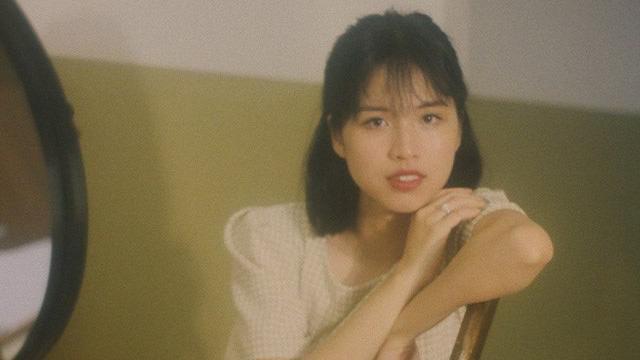
ở trên tay của cô gái có sự xuất hiện của một chiếc nhẫn